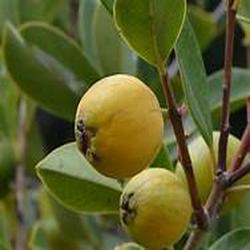
Label: Guava